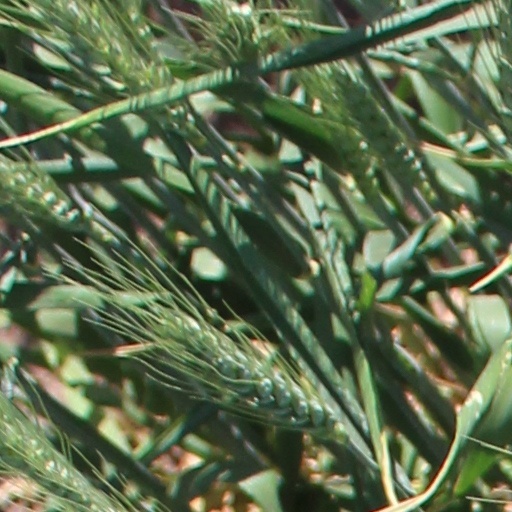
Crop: wheat